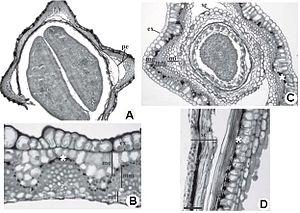
La phytomélanine est une matière organique noire, inerte, qui forme une croûte qui recouvre quelques graines que l'on trouve généralement dans les Asparagales et desAsteraceae, mais rare dans d'autres groupes taxinomiques. La phytomélanine se trouve, donc, dans la plupart des familles des Asparagales. Mécaniquement dur et formant une substance résistante, même si elle est plus souple pendant le développement du fruits, elle se durcit avec le temps. Chimiquement, cela semble être un alcool aromatique polyvinylique, qui semble être exsudé par l'hypoderme. il apparaît fournir une défense contre les insectes prédateurs et une résistance à la dessiccation.